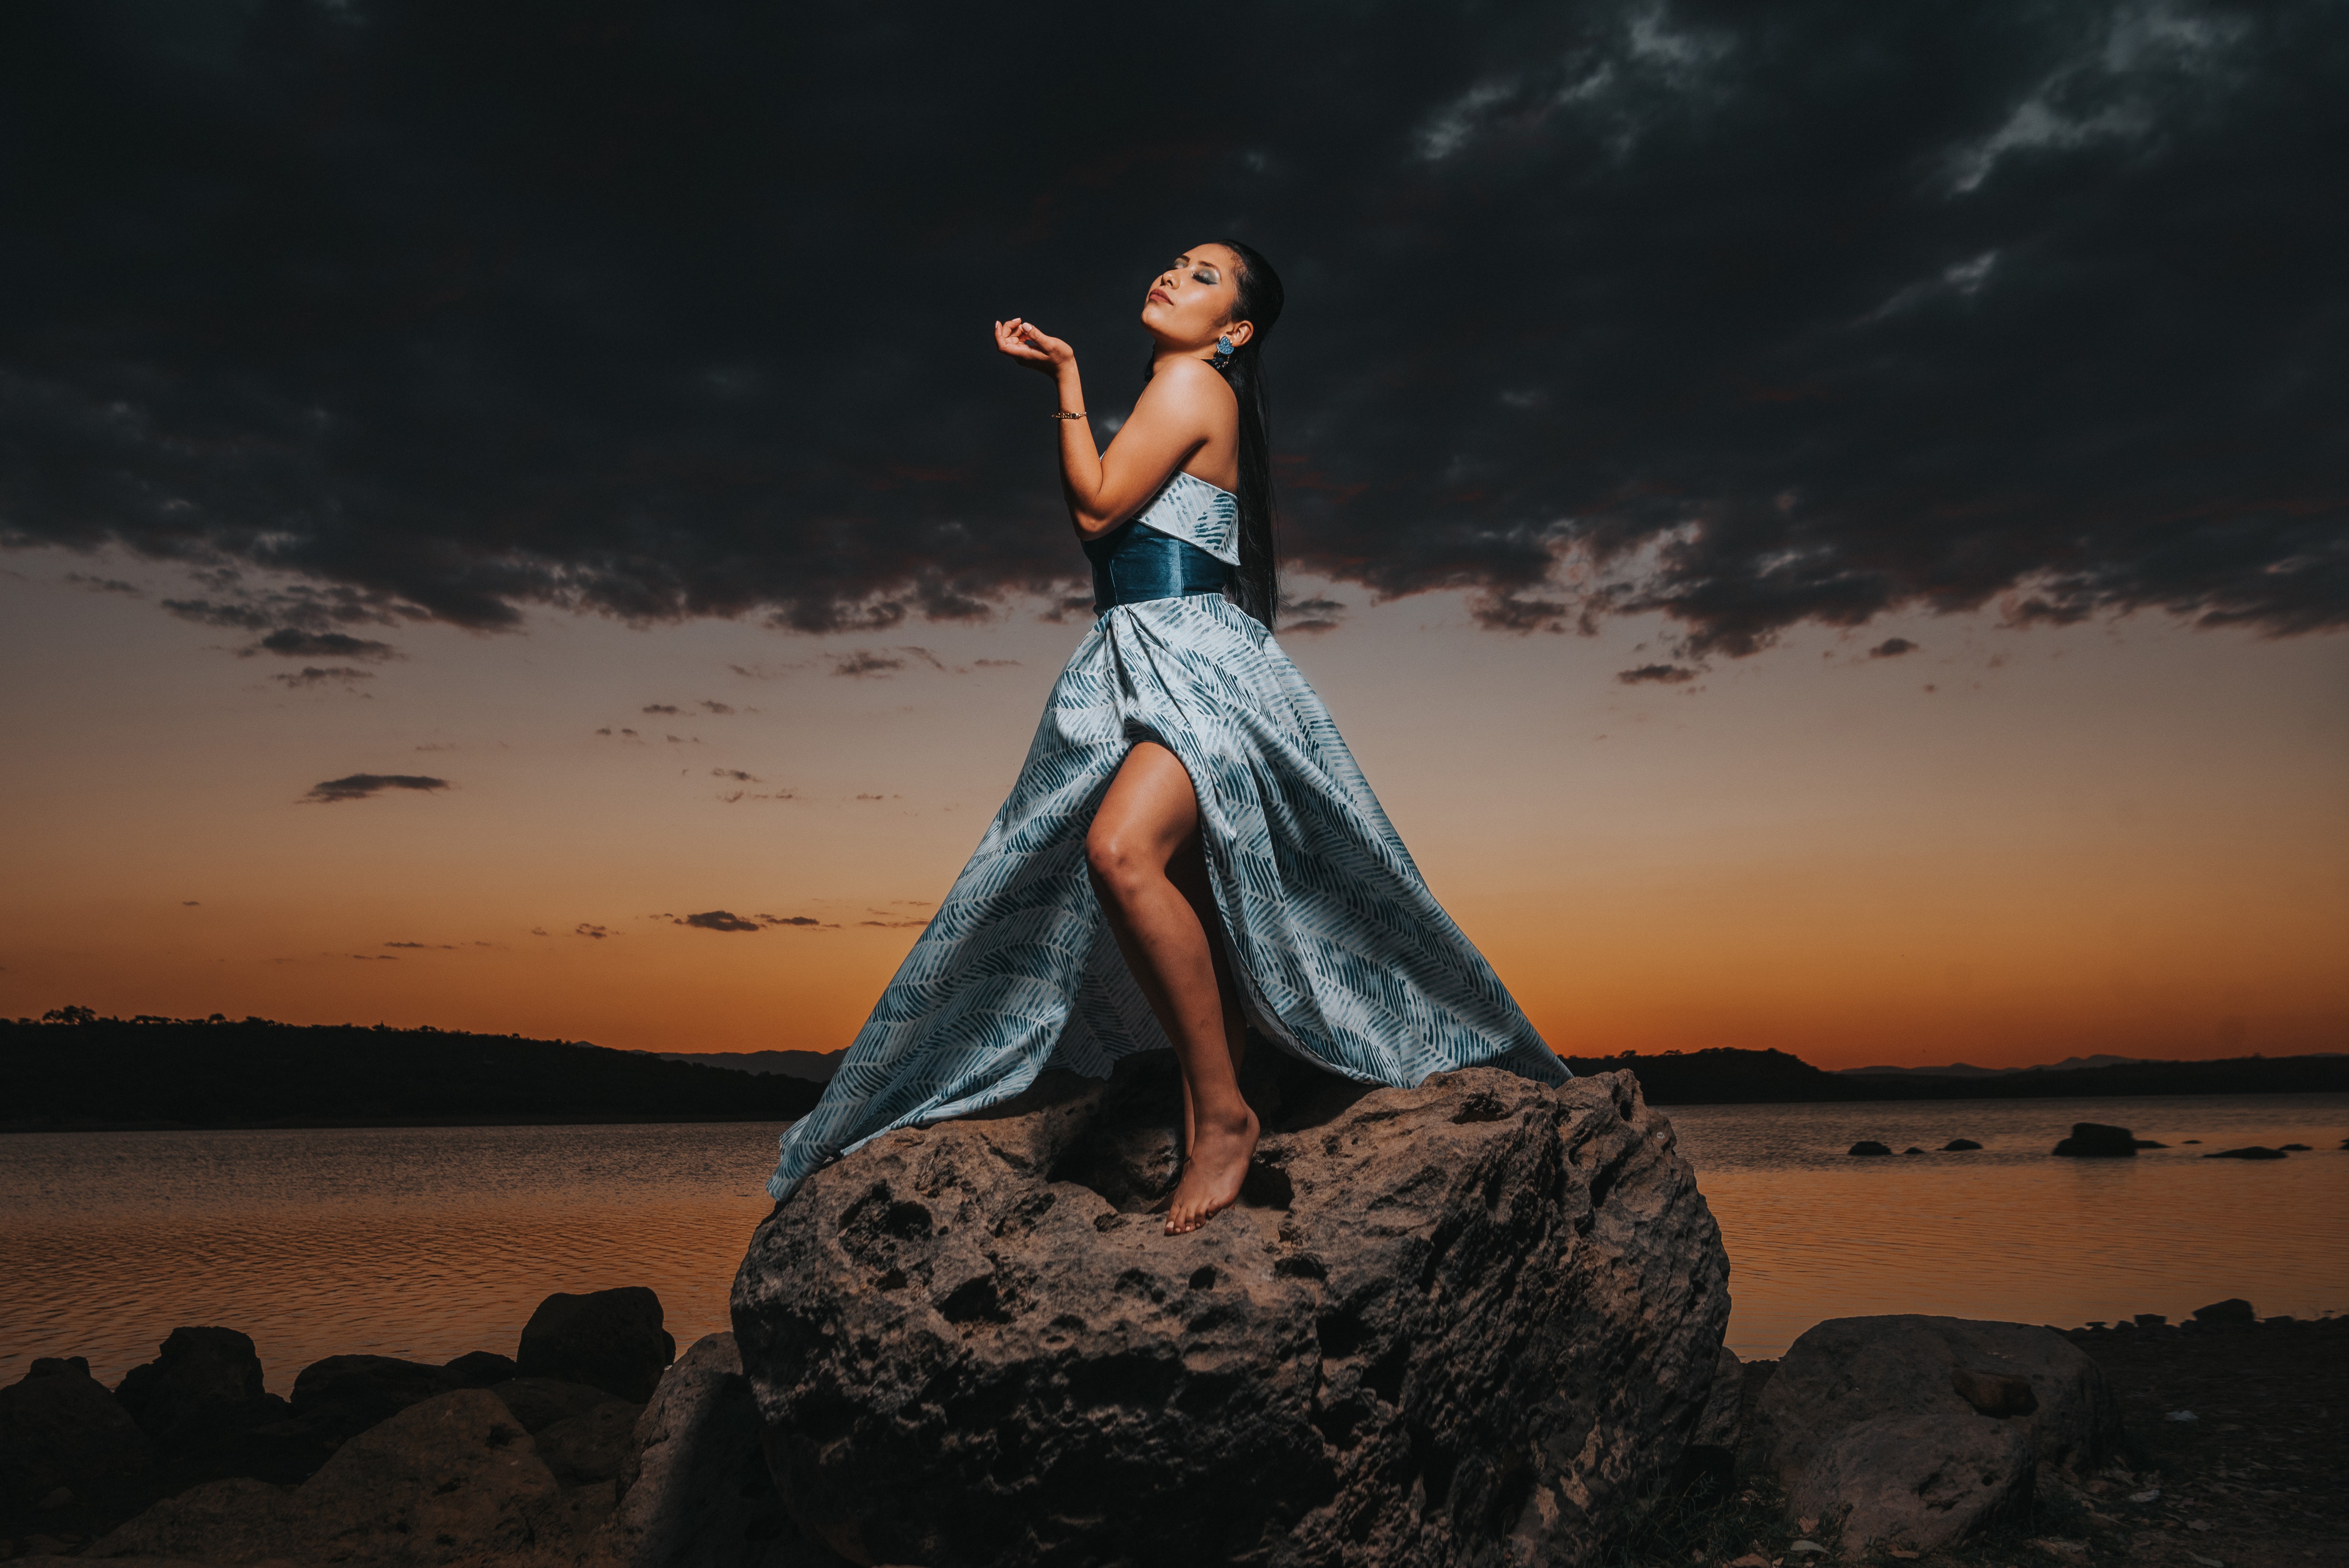
woman, sky, water, cloud, People in nature, nature, flash photography, happy, dusk, landscape, horizon, black hair, sunset, calm, formal wear, sunrise, electric blue, fun, leisure, tree, rock, sitting, evening, afterglow, ocean, lake, beach, stock photography, darkness, vacation, photo shoot, dawn, portrait photography, gown, sea, night, reflection